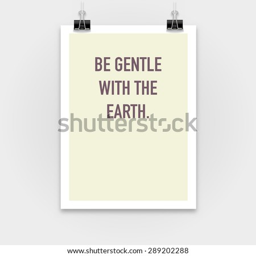
be gentle with the earth .